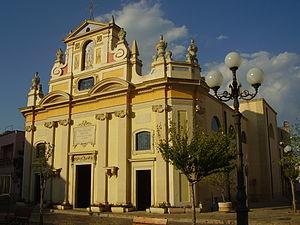
Alliste est une commune de la province de Lecce dans les Pouilles en Italie.